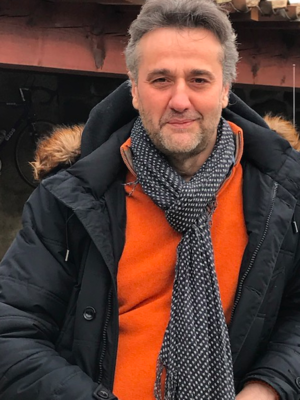
Christophe Mouton
Christophe Mouton, né le 26 décembre 1966, est journaliste, producteur, dirigeant audiovisuel depuis 30 ans.